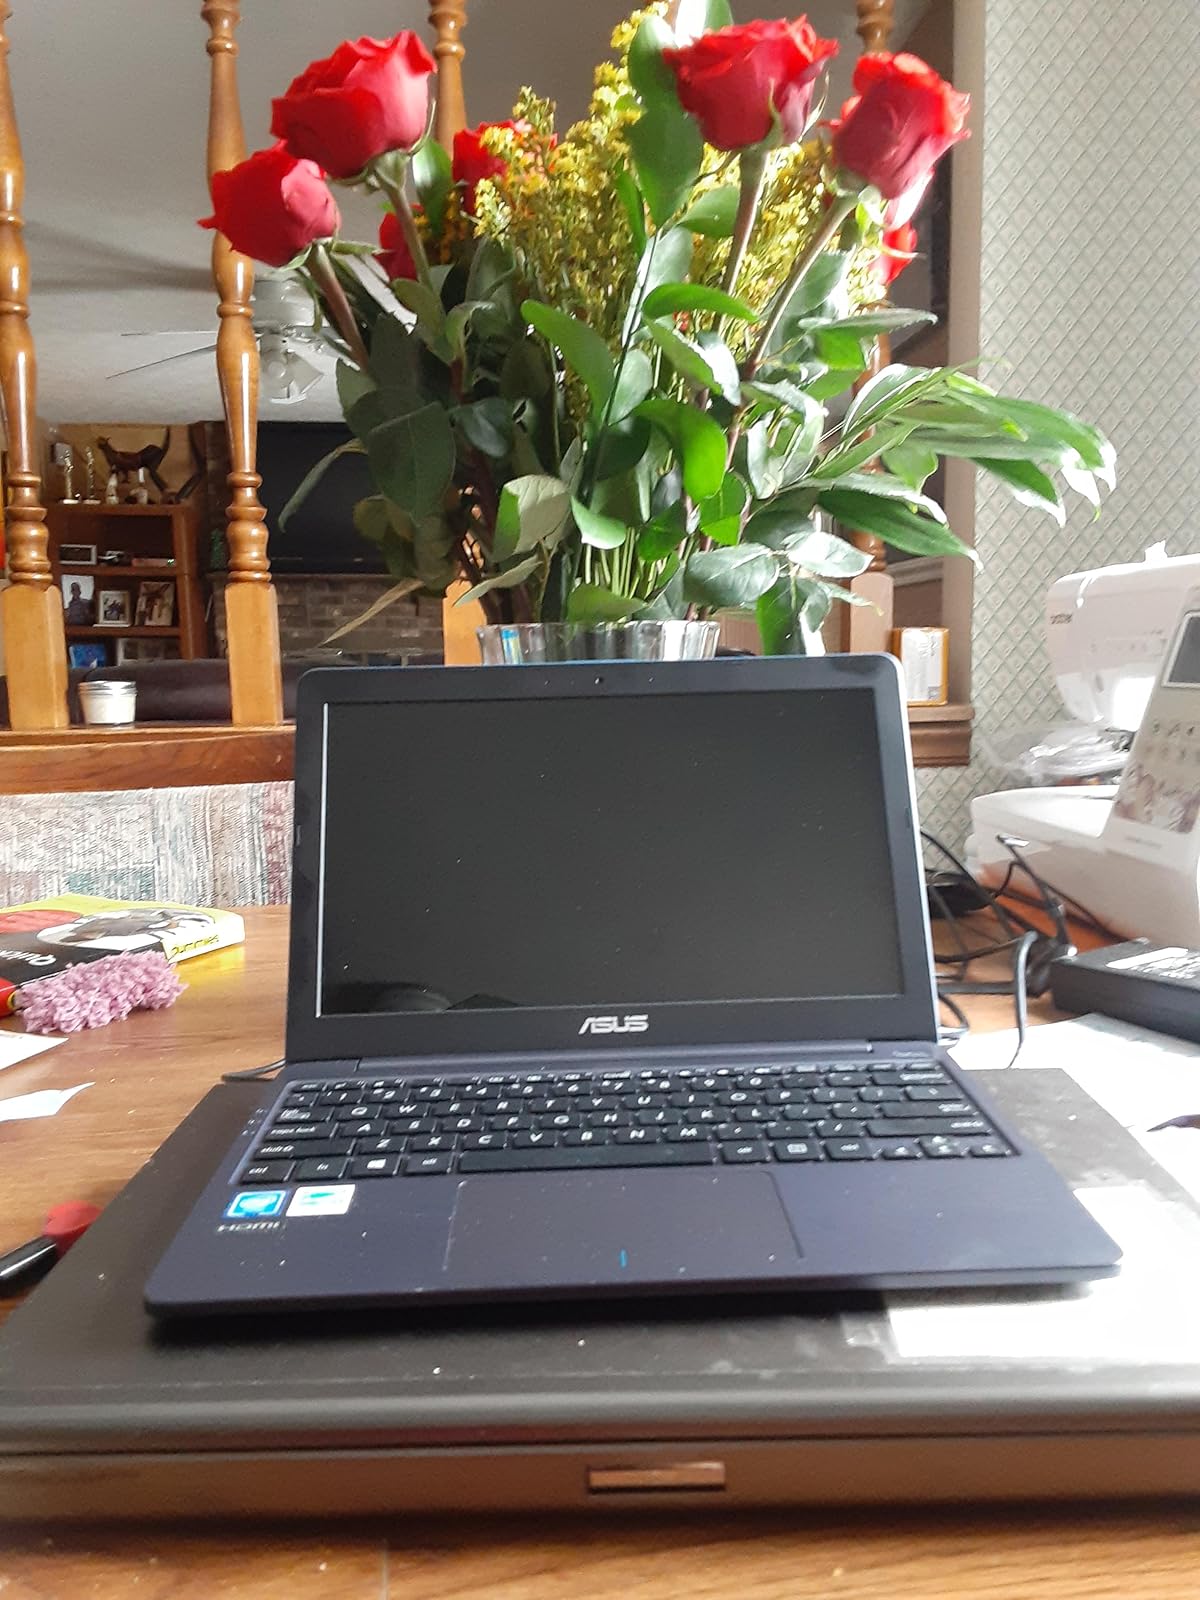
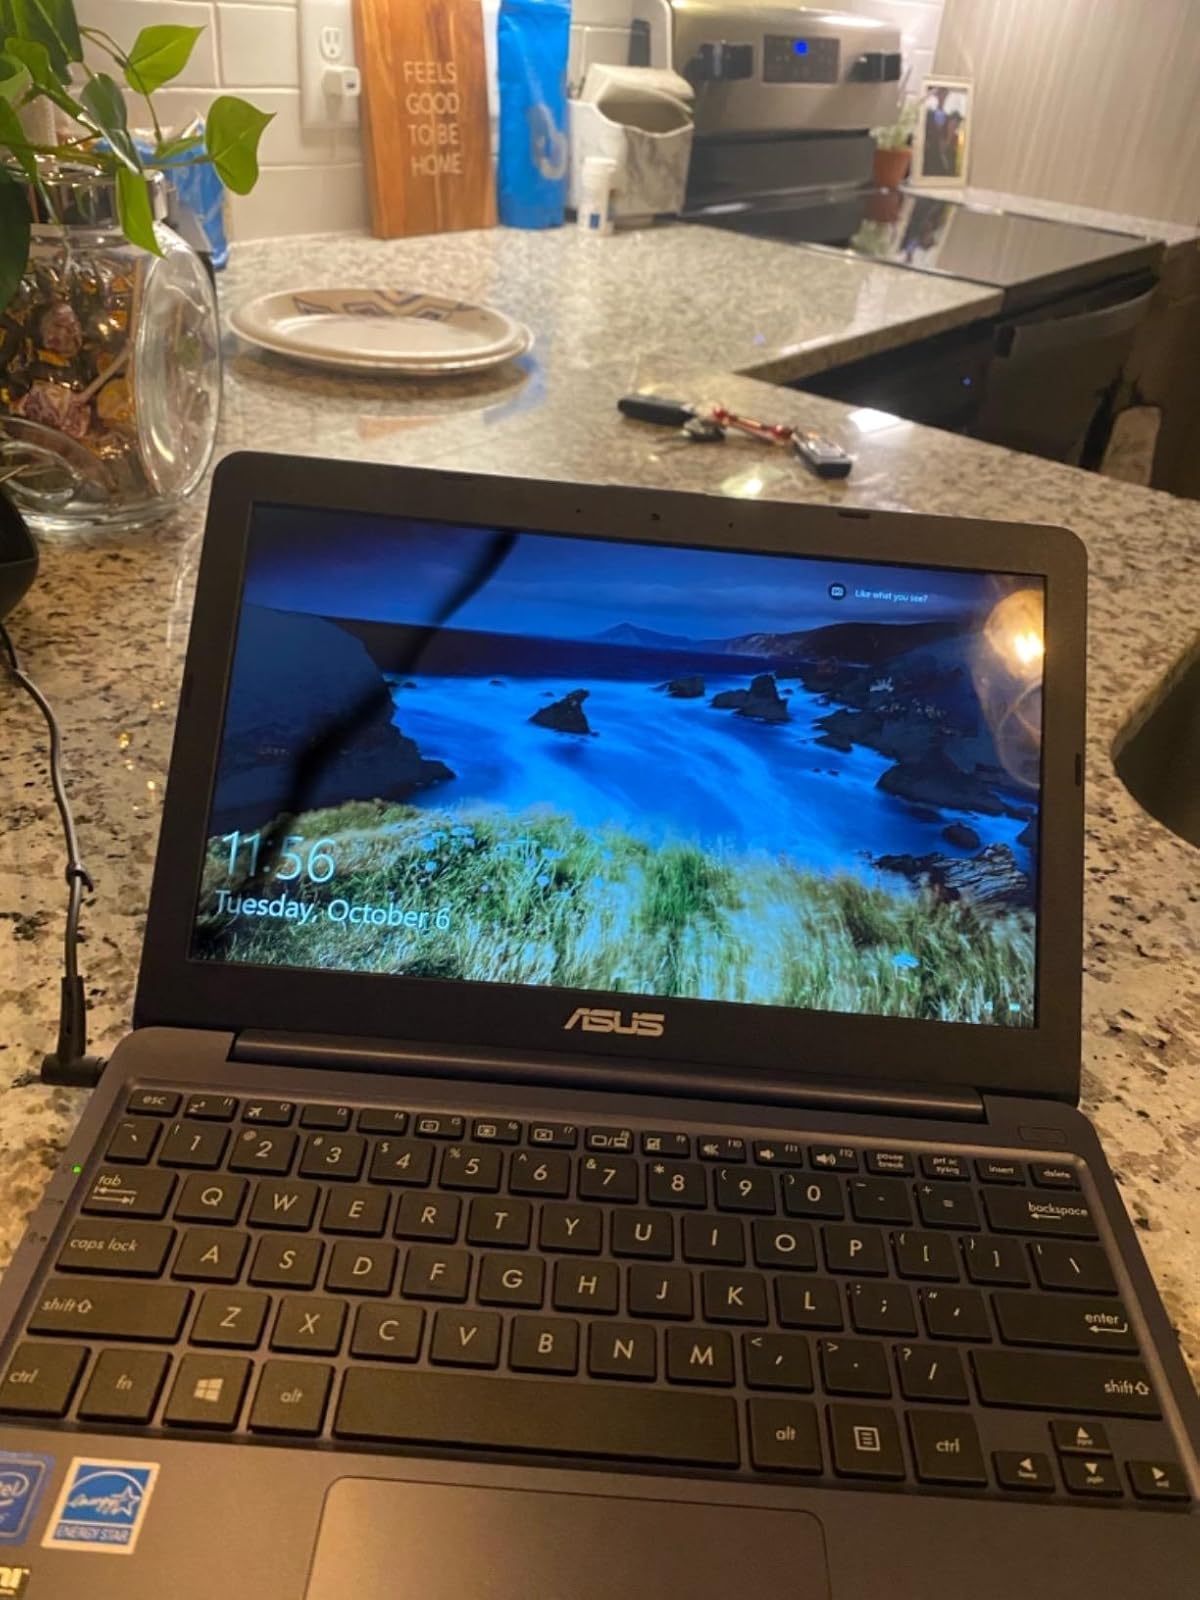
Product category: laptop
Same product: yes